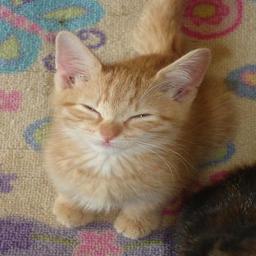
Animal: cats